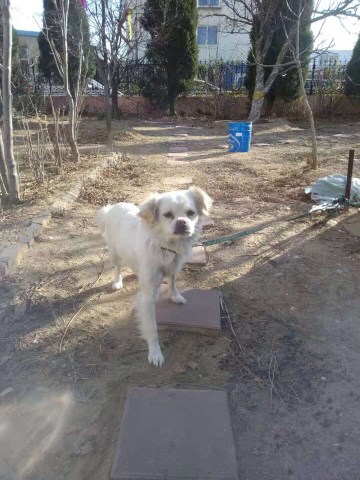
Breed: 3336-n000121-chinese_rural_dog